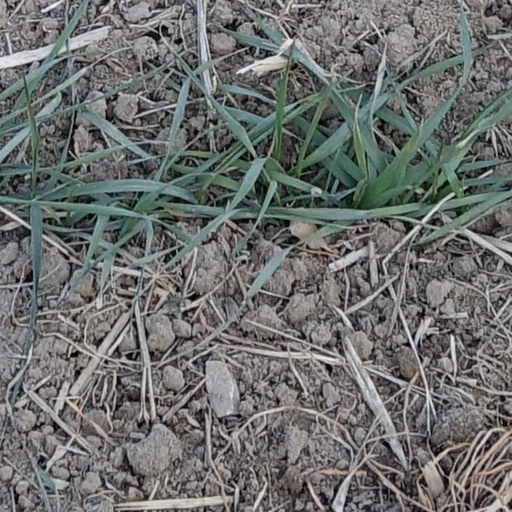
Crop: wheat